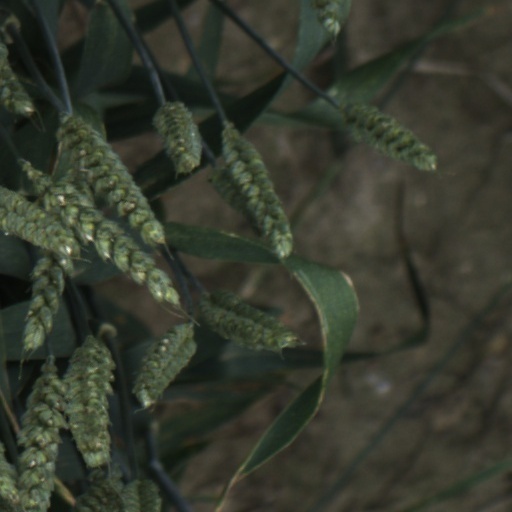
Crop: wheat